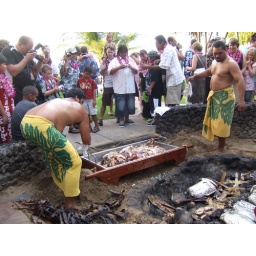
Cooking a pig in an underground oven